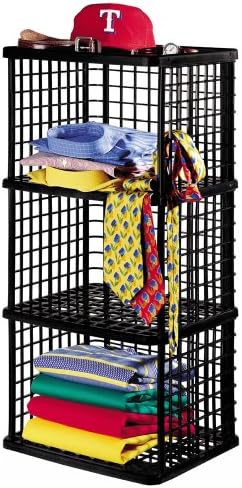
Yaffa Blocks - 3 Block Set, Black
Category: Amazon Home
Yaffa's timeless classic is back. From dorm rooms to kids' rooms these easily assembled shelving units have adorned living quarters and closets for over two decades. This combo offers three 12" shelves that snap together in a matter of seconds.
Features: Affordable | Convenient | Durable | Stylish | Classic